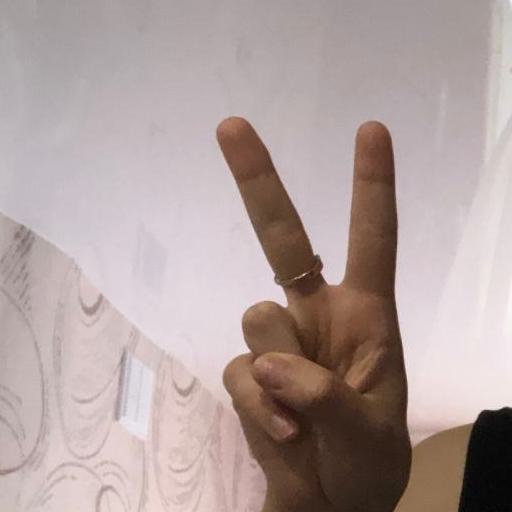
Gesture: peace